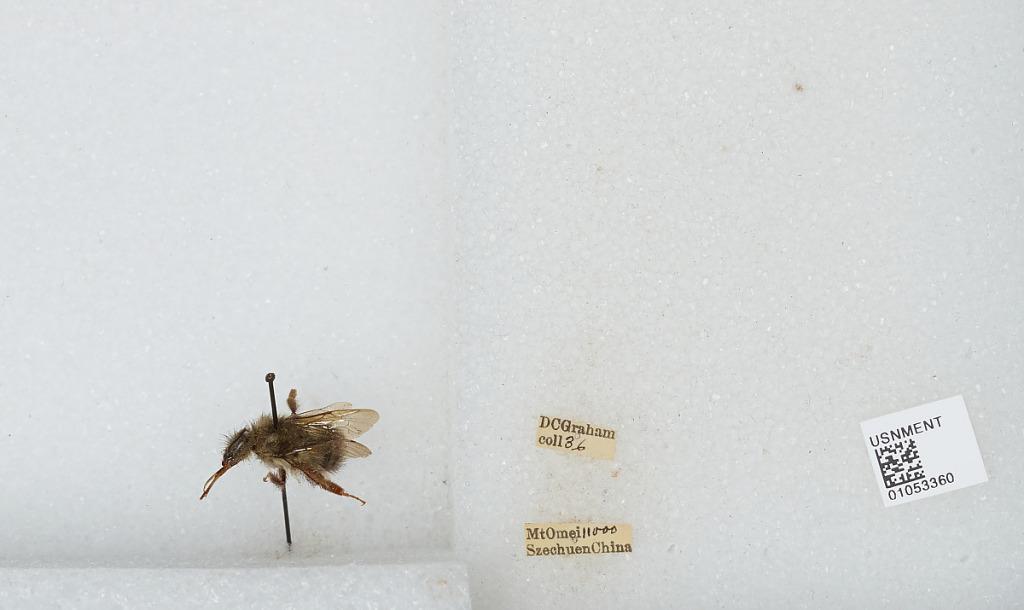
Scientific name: Bombus sp.
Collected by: D. Graham
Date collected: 1936--
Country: China
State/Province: Sichuan
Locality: Mount Emei